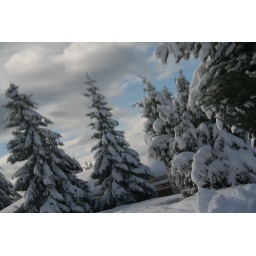
in the car window